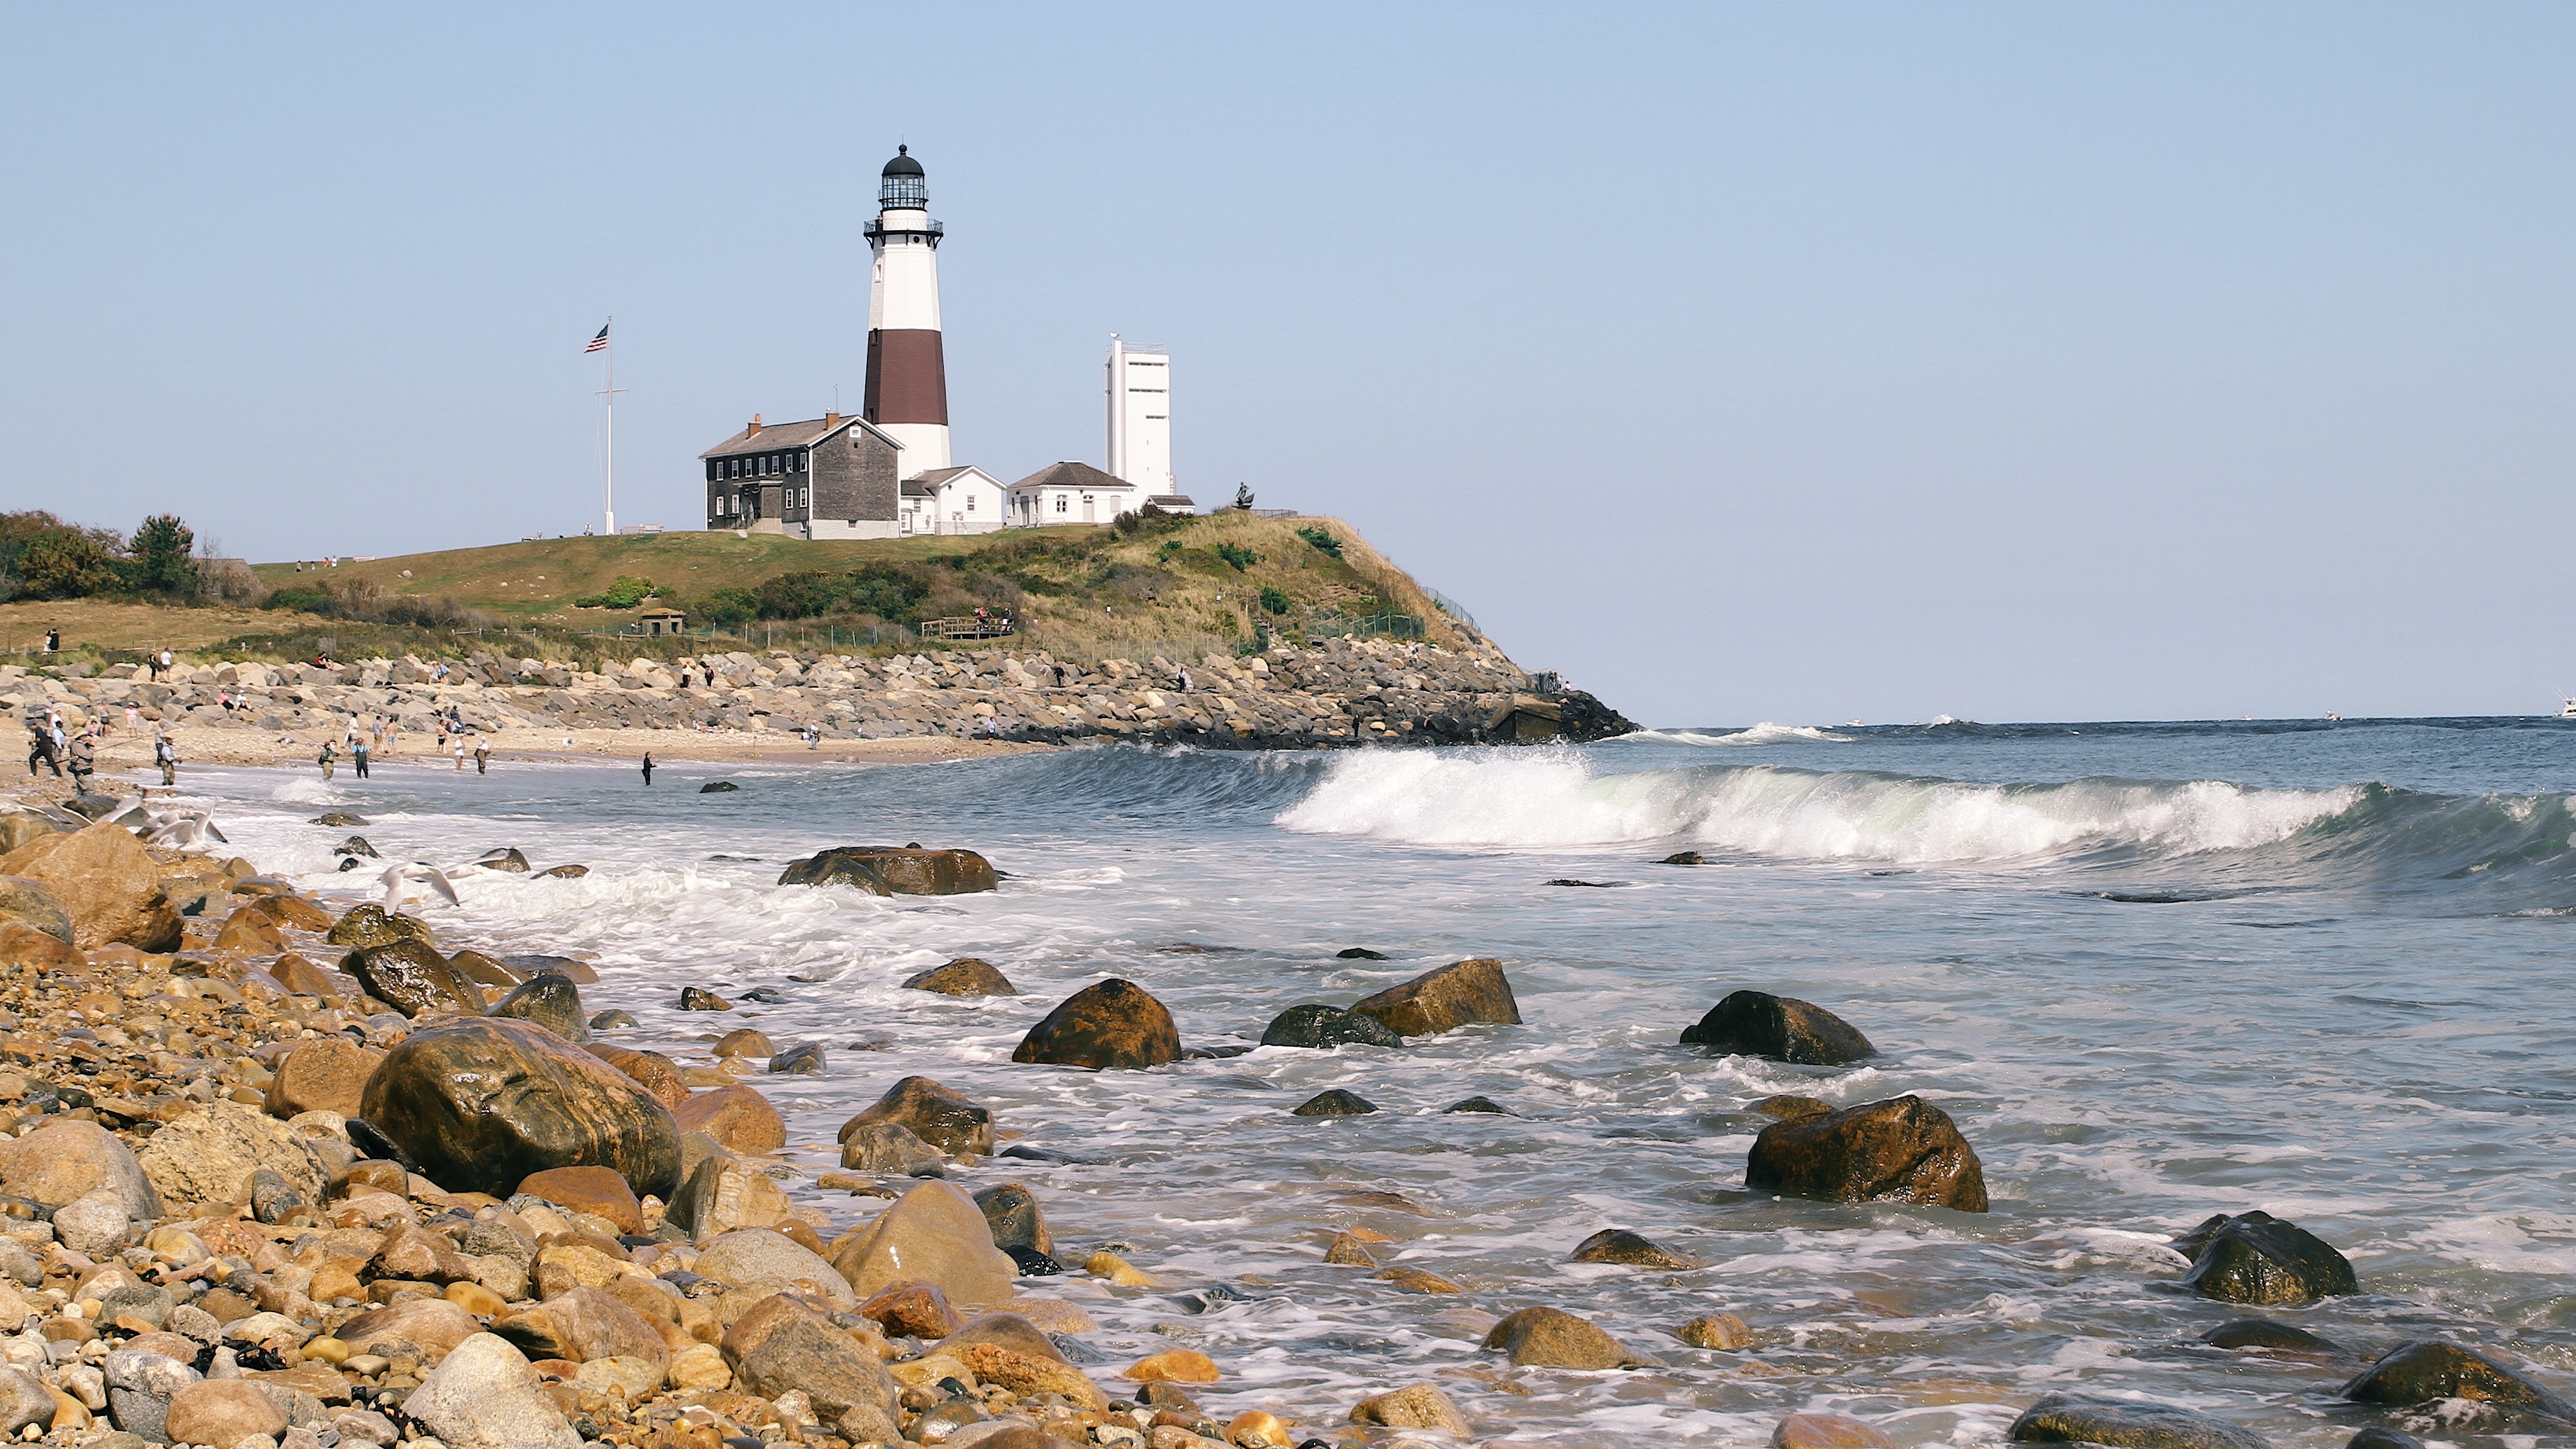
beach, sea, coast, rock, ocean, lighthouse, shore, wave, cliff, cove, tower, bay, breakwater, cape, wind wave